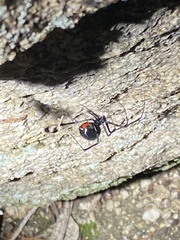
Species: Lactrodectus_hesperus